Colonial forces of Australia

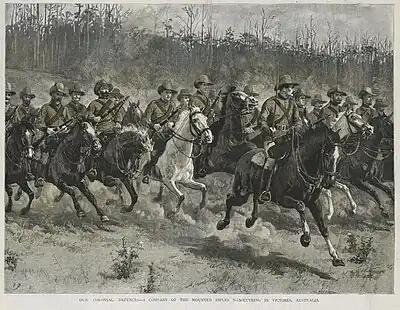
A company of the Victorian Mounted Rifles on manoeuvres in Victoria in 1889.

Until Australia became a Federation in 1901, each of the six colonies was responsible for its own defence. From 1788 until 1870 this was done with British regular forces. In all, 24 British infantry regiments served in the Australian colonies. Each of the Australian colonies gained responsible government between 1855 and 1890, and while the Colonial Office in London retained control of some affairs, and the colonies were still firmly within the British Empire, the Governors of the Australian colonies were required to raise their own colonial militias. To do this, the colonial Governors had the authority from the British crown to raise military and naval forces. Initially these were militias in support of British regulars, but British military support for the colonies ended in 1870, and the colonies assumed their own defence. The separate colonies maintained control over their respective militia forces and navies until 1 March 1901, when the colonial forces were all amalgamated into the Commonwealth Forces following the creation of the Commonwealth of Australia. Colonial forces, including home raised units, saw action in many of the conflicts of the British Empire during the 19th century. Members from British regiments stationed in Australia saw action in India, Afghanistan, the New Zealand Wars, the Sudan conflict, and the Boer War in South Africa.